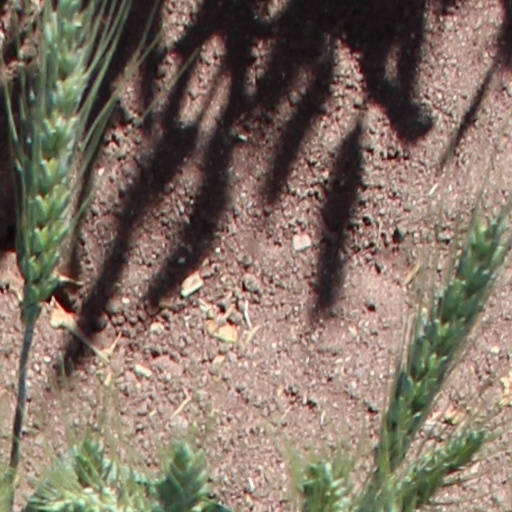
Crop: wheat